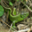
Label: lizard